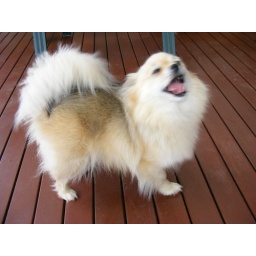
she laughs in the face of cameraShes a pom cross a few other species. Tiny thing.My aunts dog